William Lambie (footballer)

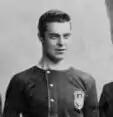
Lambie in Scotland kit, 1895

William Allan Lambie (10 January 1873 – 16 June 1936) was a Scottish footballer of the 1880s and 1890s.